Naesbyhoved Lake

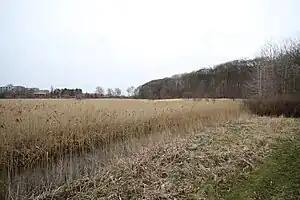
Naesbyhoved, former lake

Naesbyhoved Lake was a lake in Denmark, north of Odense's current center. Measuring approximately , it was the second largest lake on the island of Funen after Arreskov Lake, and was until desiccation in 1863, a popular destination for Odense's residents.